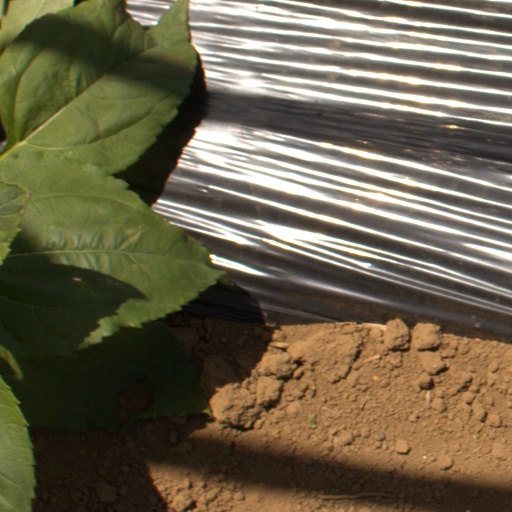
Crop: Jerusalem artichoke